Near-field scanning optical microscope

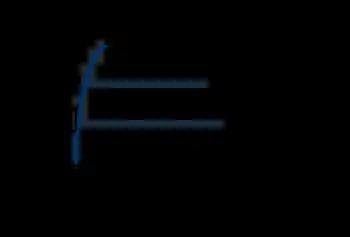
Block diagram of an apertureless reflection-back-to-the-fiber NSOM setup with shear-force distance control and cross-polarization; 1: beam splitter and crossed polarizers; 2: shear-force arrangement; 3: sample mount on a piezo stage.

The primary components of an NSOM setup are the light source, feedback mechanism, the scanning tip, the detector and the piezoelectric sample stage. The light source is usually a laser focused into an optical fiber through a polarizer, a beam splitter and a coupler. The polarizer and the beam splitter would serve to remove stray light from the returning reflected light. The scanning tip, depending upon the operation mode, is usually a pulled or stretched optical fiber coated with metal except at the tip or just a standard AFM cantilever with a hole in the center of the pyramidal tip. Standard optical detectors, such as avalanche photodiode, photomultiplier tube (PMT) or CCD, can be used. Highly specialized NSOM techniques, Raman NSOM for example, have much more stringent detector requirements.